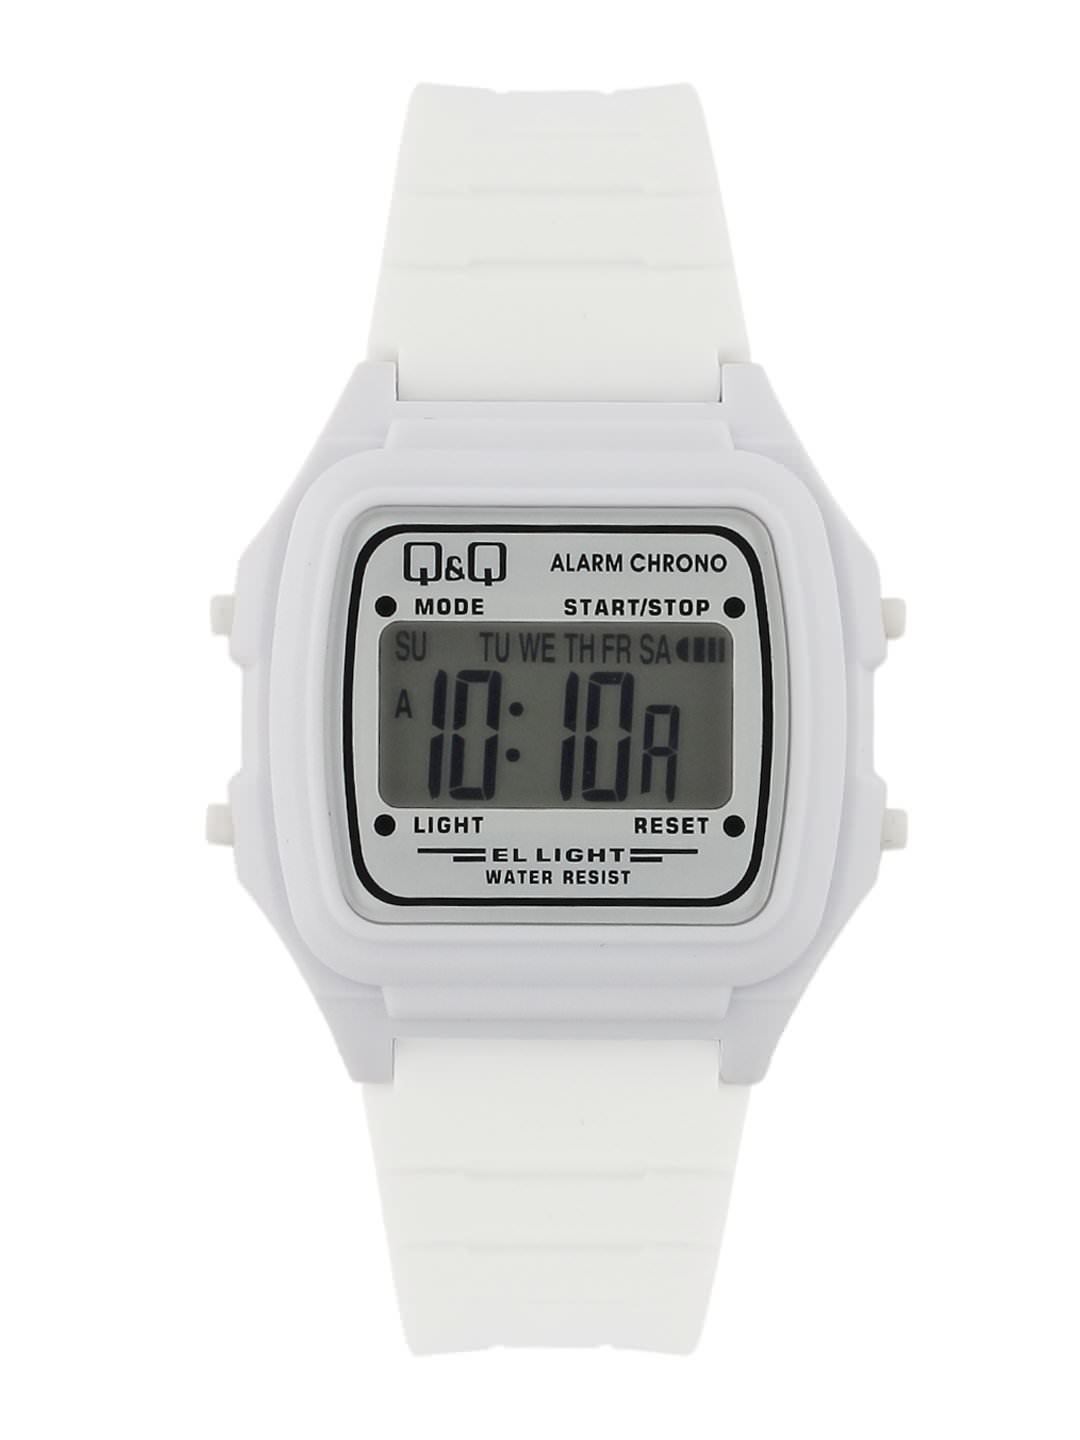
Q&Q Unisex White Digital Watch
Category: Accessories / Watches / Watches
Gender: Unisex
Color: White
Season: Winter 2016
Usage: Casual